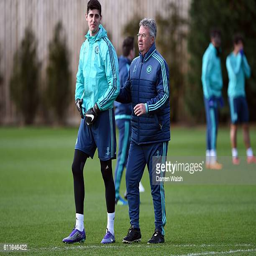
football player during a training session